Pinchot Institute for Conservation

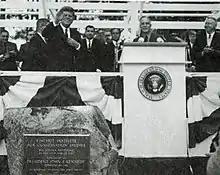
President John F. Kennedy and U.S. Forest Service chief Edward P. Cliff at the dedication of the Pinchot Institute in Milford, Pennsylvania in 1963.

The idea for the Pinchot Institute came about in 1961 when Gifford Bryce Pinchot proposed to donate the Pinchot estate at Grey Towers to serve as the home of a new center for education and studies in environmental and natural resource policy. The Pinchot Institute was dedicated by President John F. Kennedy on September 24, 1963.